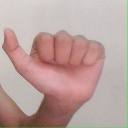
अक्षर: त